Joan Crawford

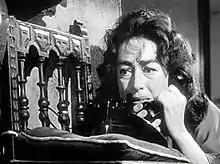
Crawford as Blanche Hudson

After her Academy Award-nominated performance in 1952's "Sudden Fear", Crawford continued to work steadily throughout the rest of the decade. After a 10-year absence from MGM, she returned to that studio to star in "Torch Song" (1953), a musical drama centering on the life of a demanding stage star who falls in love with a blind pianist, played by Michael Wilding.